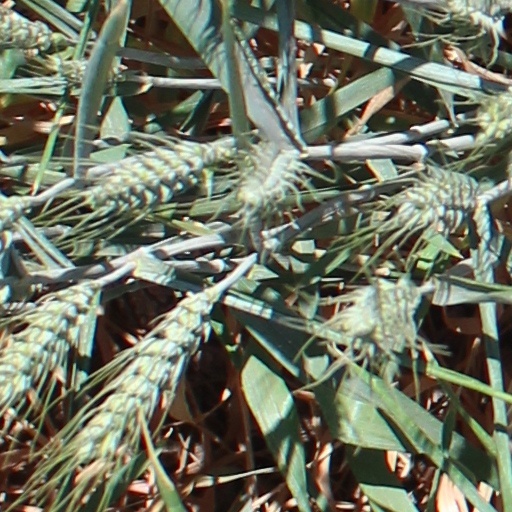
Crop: wheat